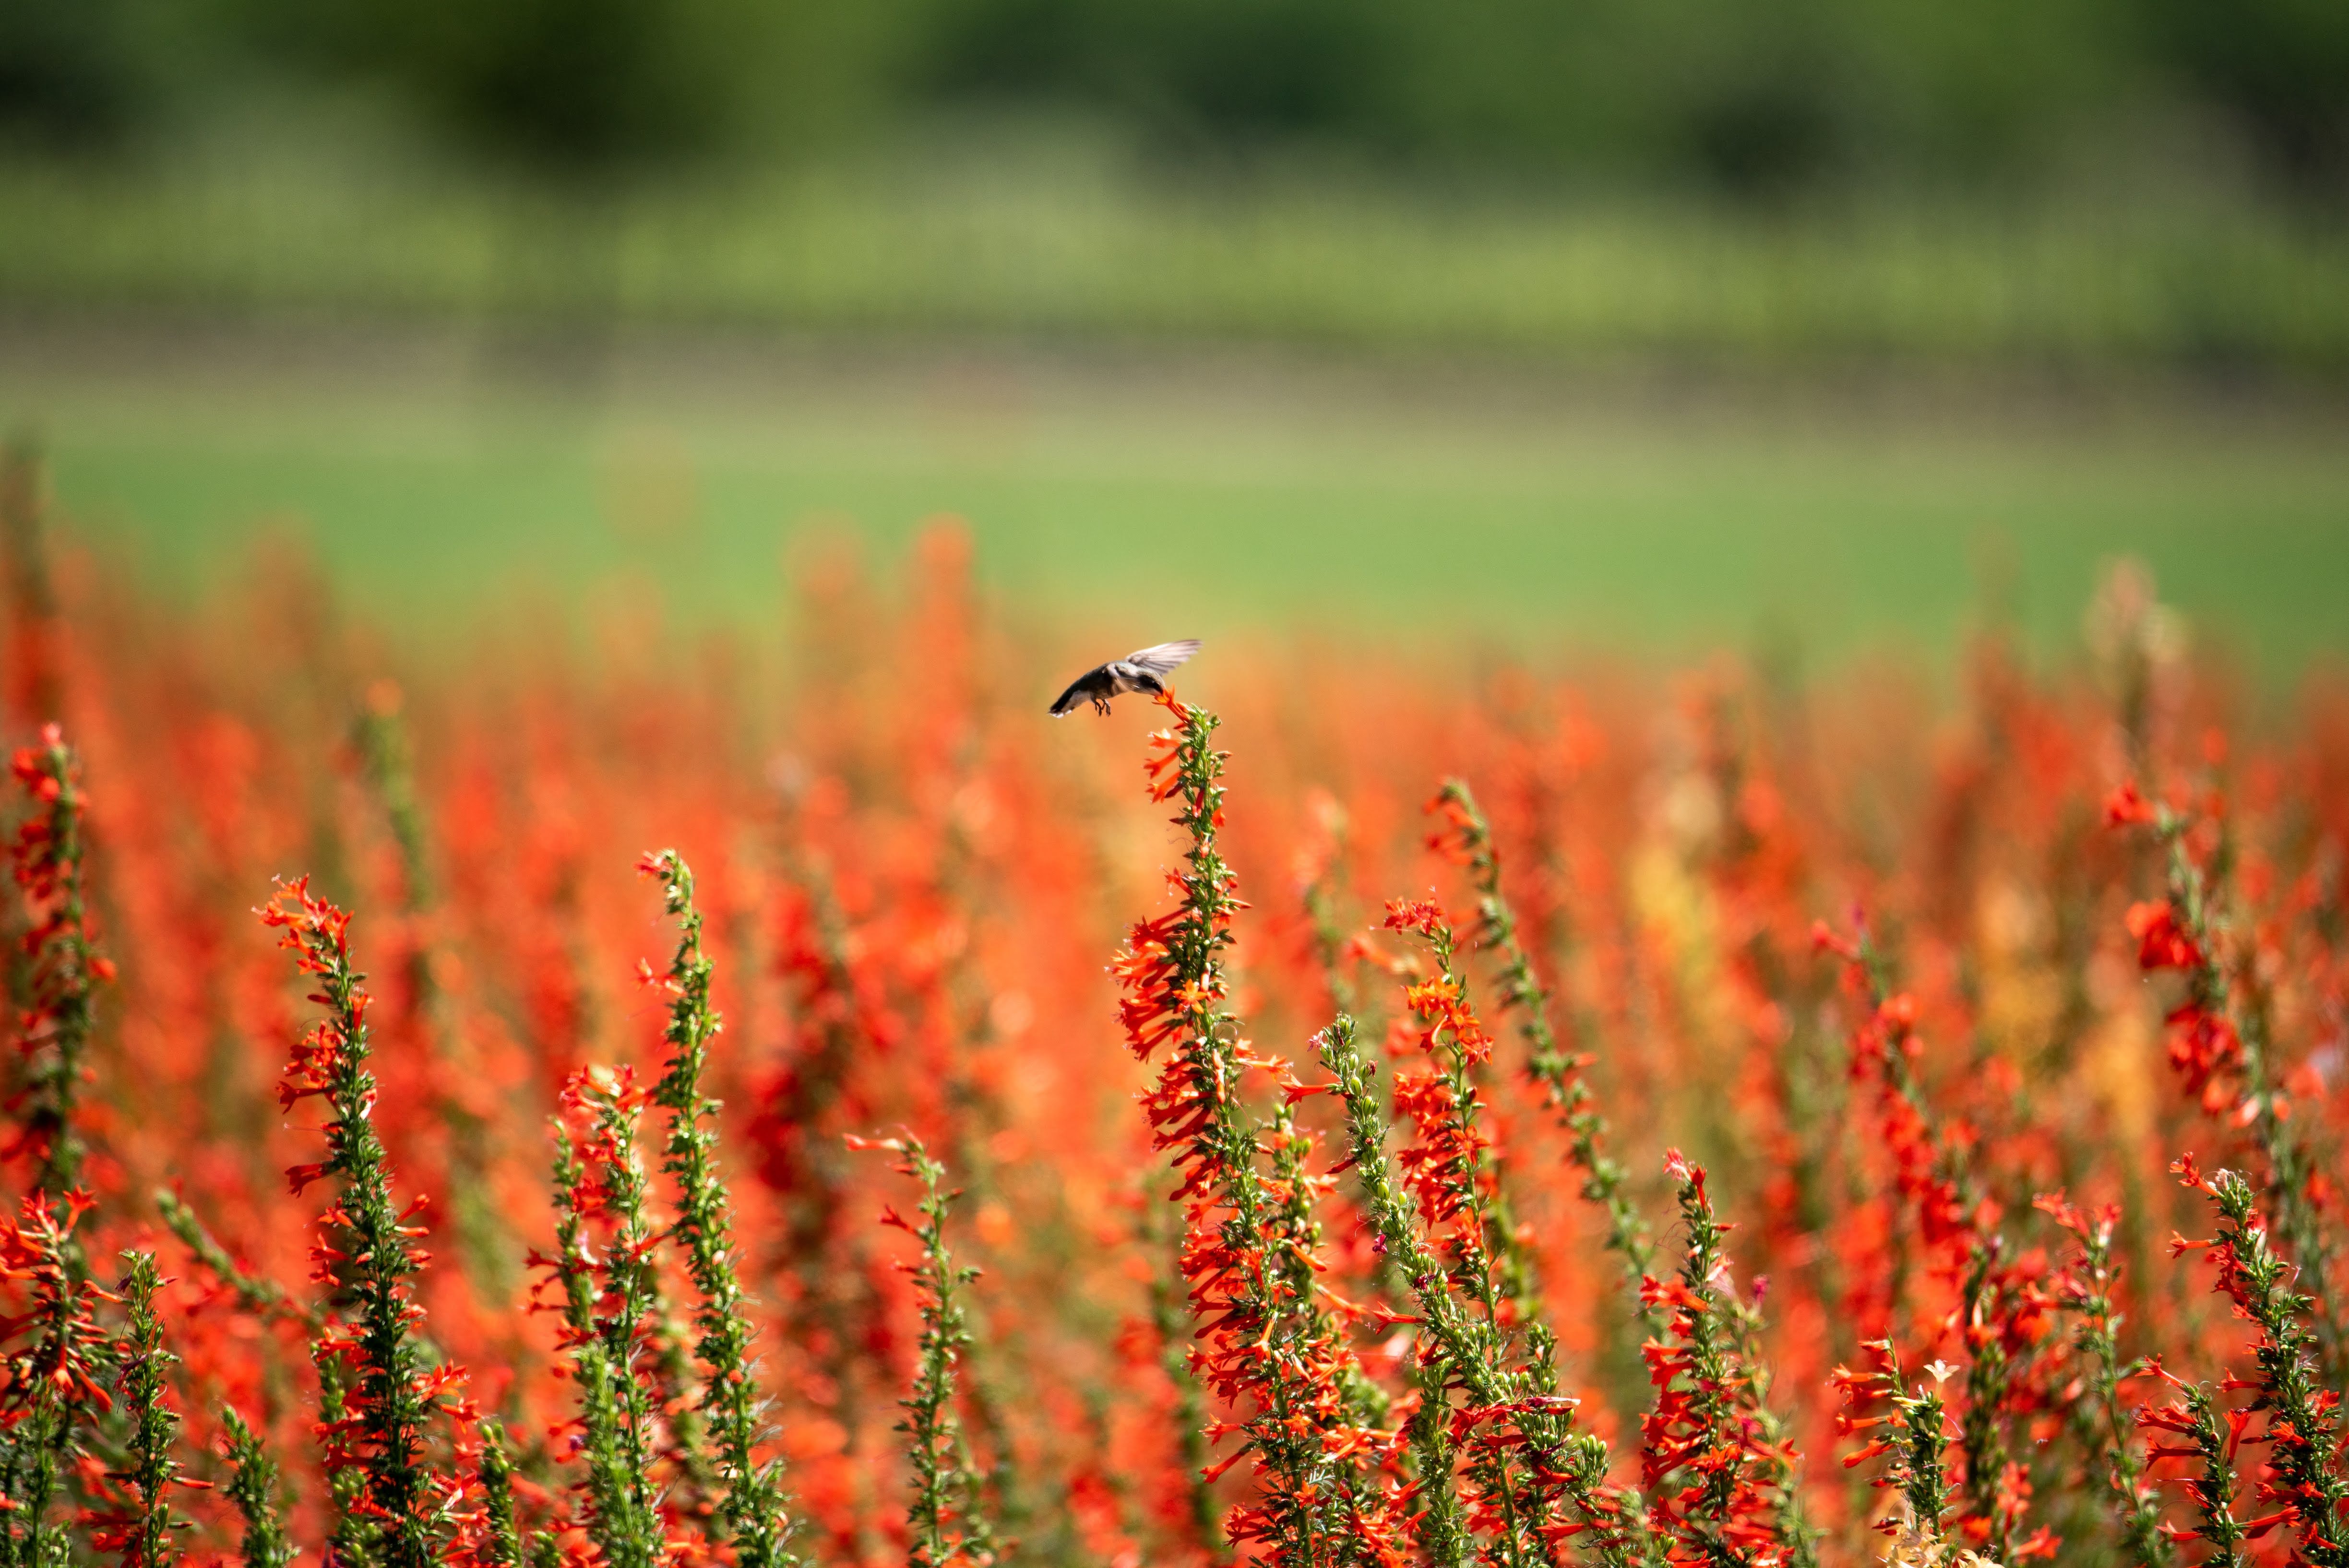
flower, plant, grass family, field, flowering plant, coquelicot, grass, wildlife, wildflower, plant stem, meadow, crop